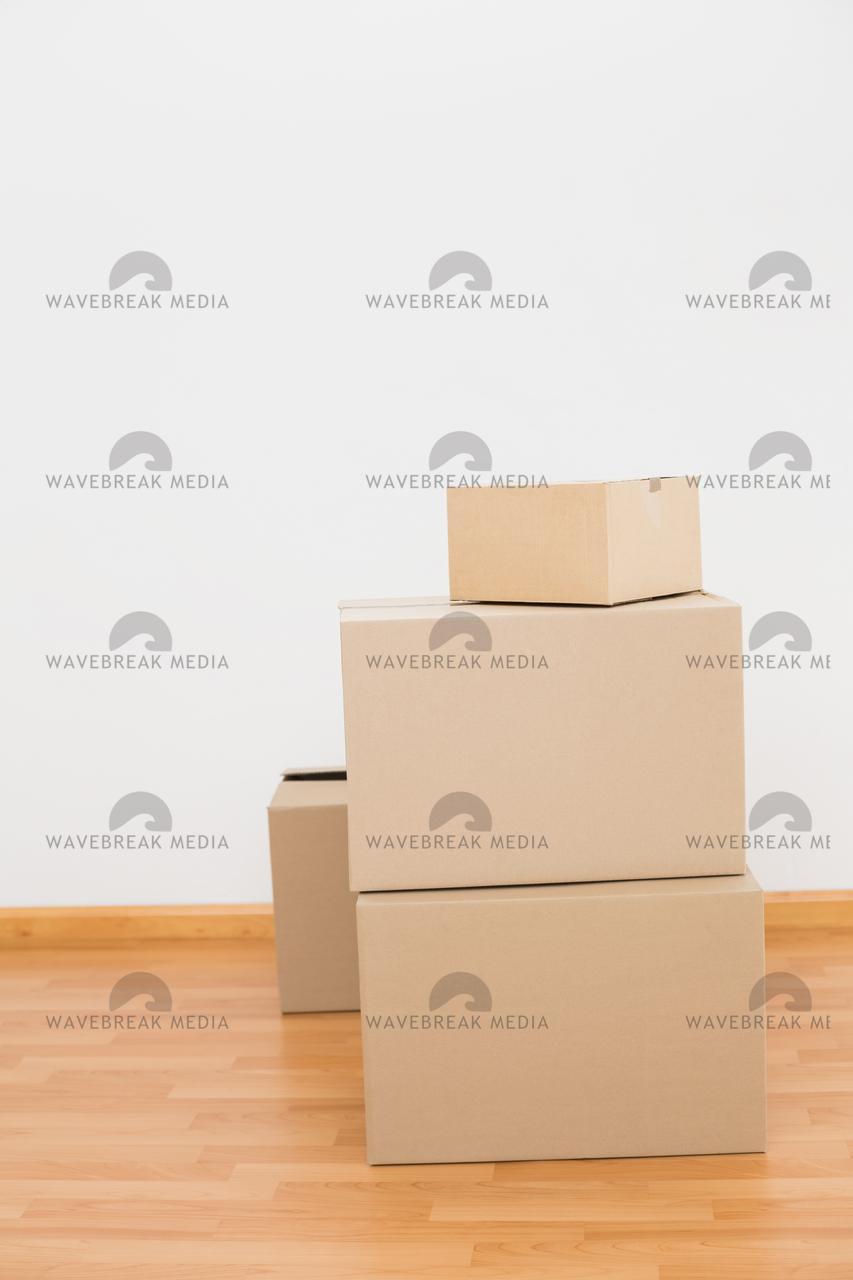
Label: cardboard